Switzerland in the Eurovision Song Contest 1973

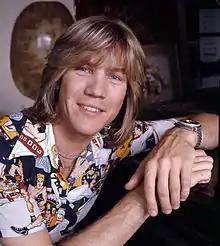
Patrick Juvet (pictured in 1976) represented Switzerland in the Eurovision Song Contest 1973

At the Eurovision Song Contest 1973, held at the in Luxembourg, the Swiss entry was the eighth entry of the night following and preceding . The Swiss conductor at the contest was Hervé Roy. At the close of voting, Switzerland had received 79 points in total; finishing in twelfth place out of eighteen countries.